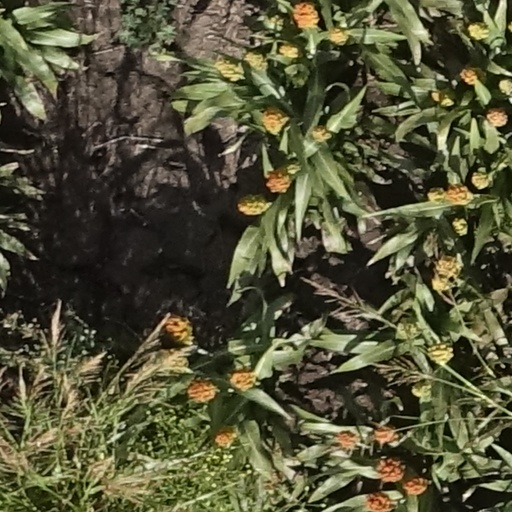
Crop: sorghum